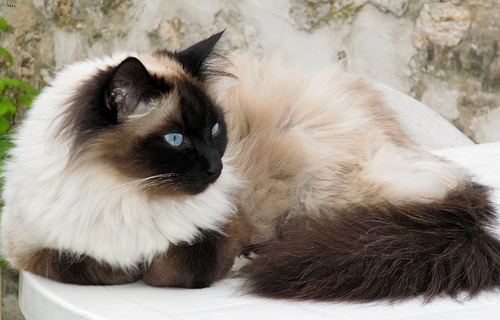
Animal: cat
Breed: birman